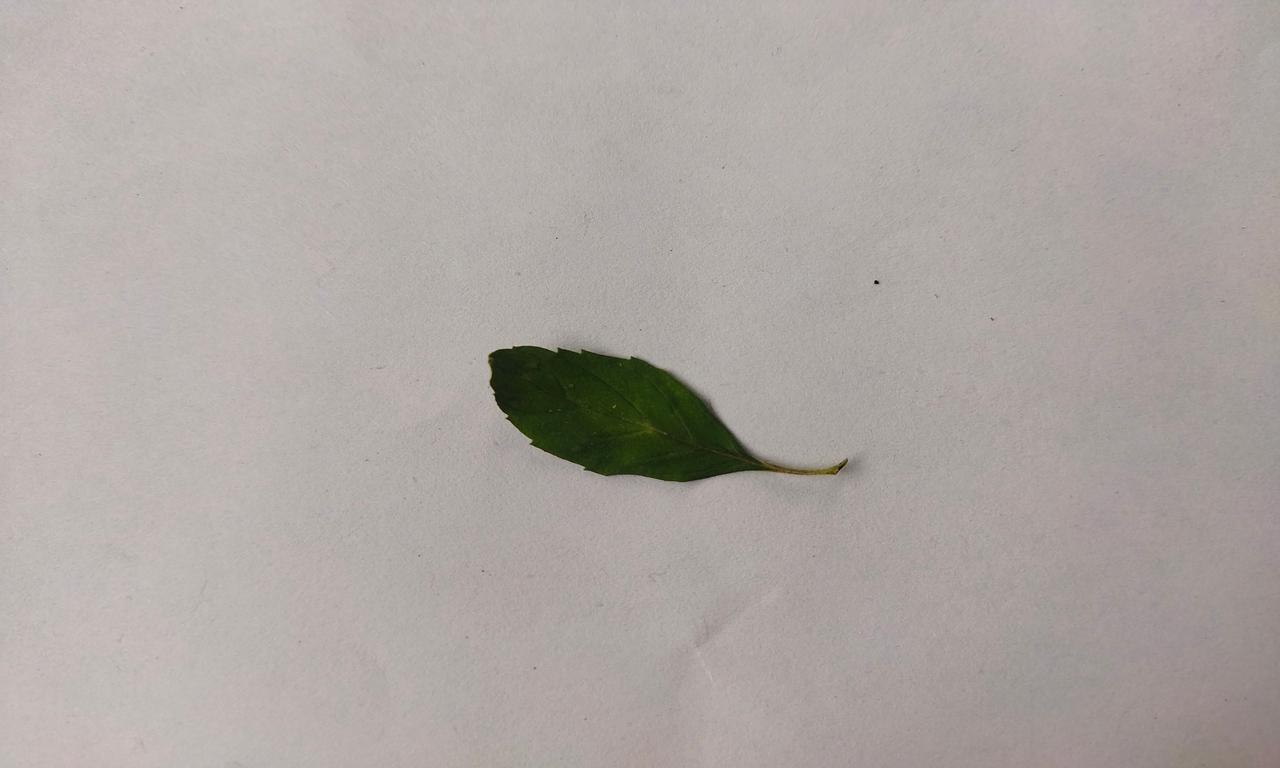
Label: Fresh